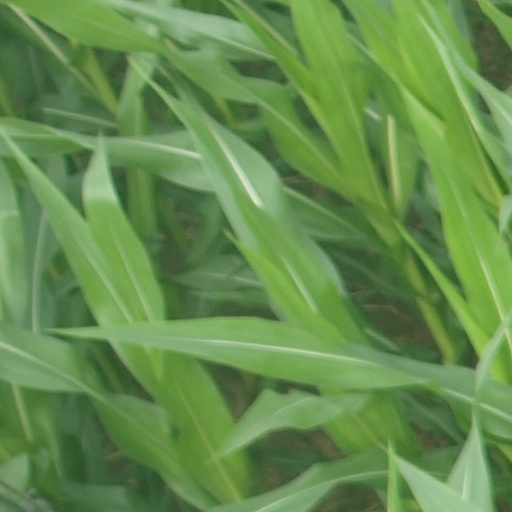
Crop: maize; corn